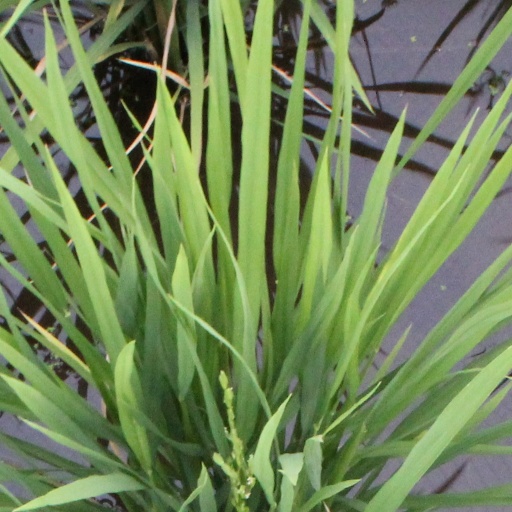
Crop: rice